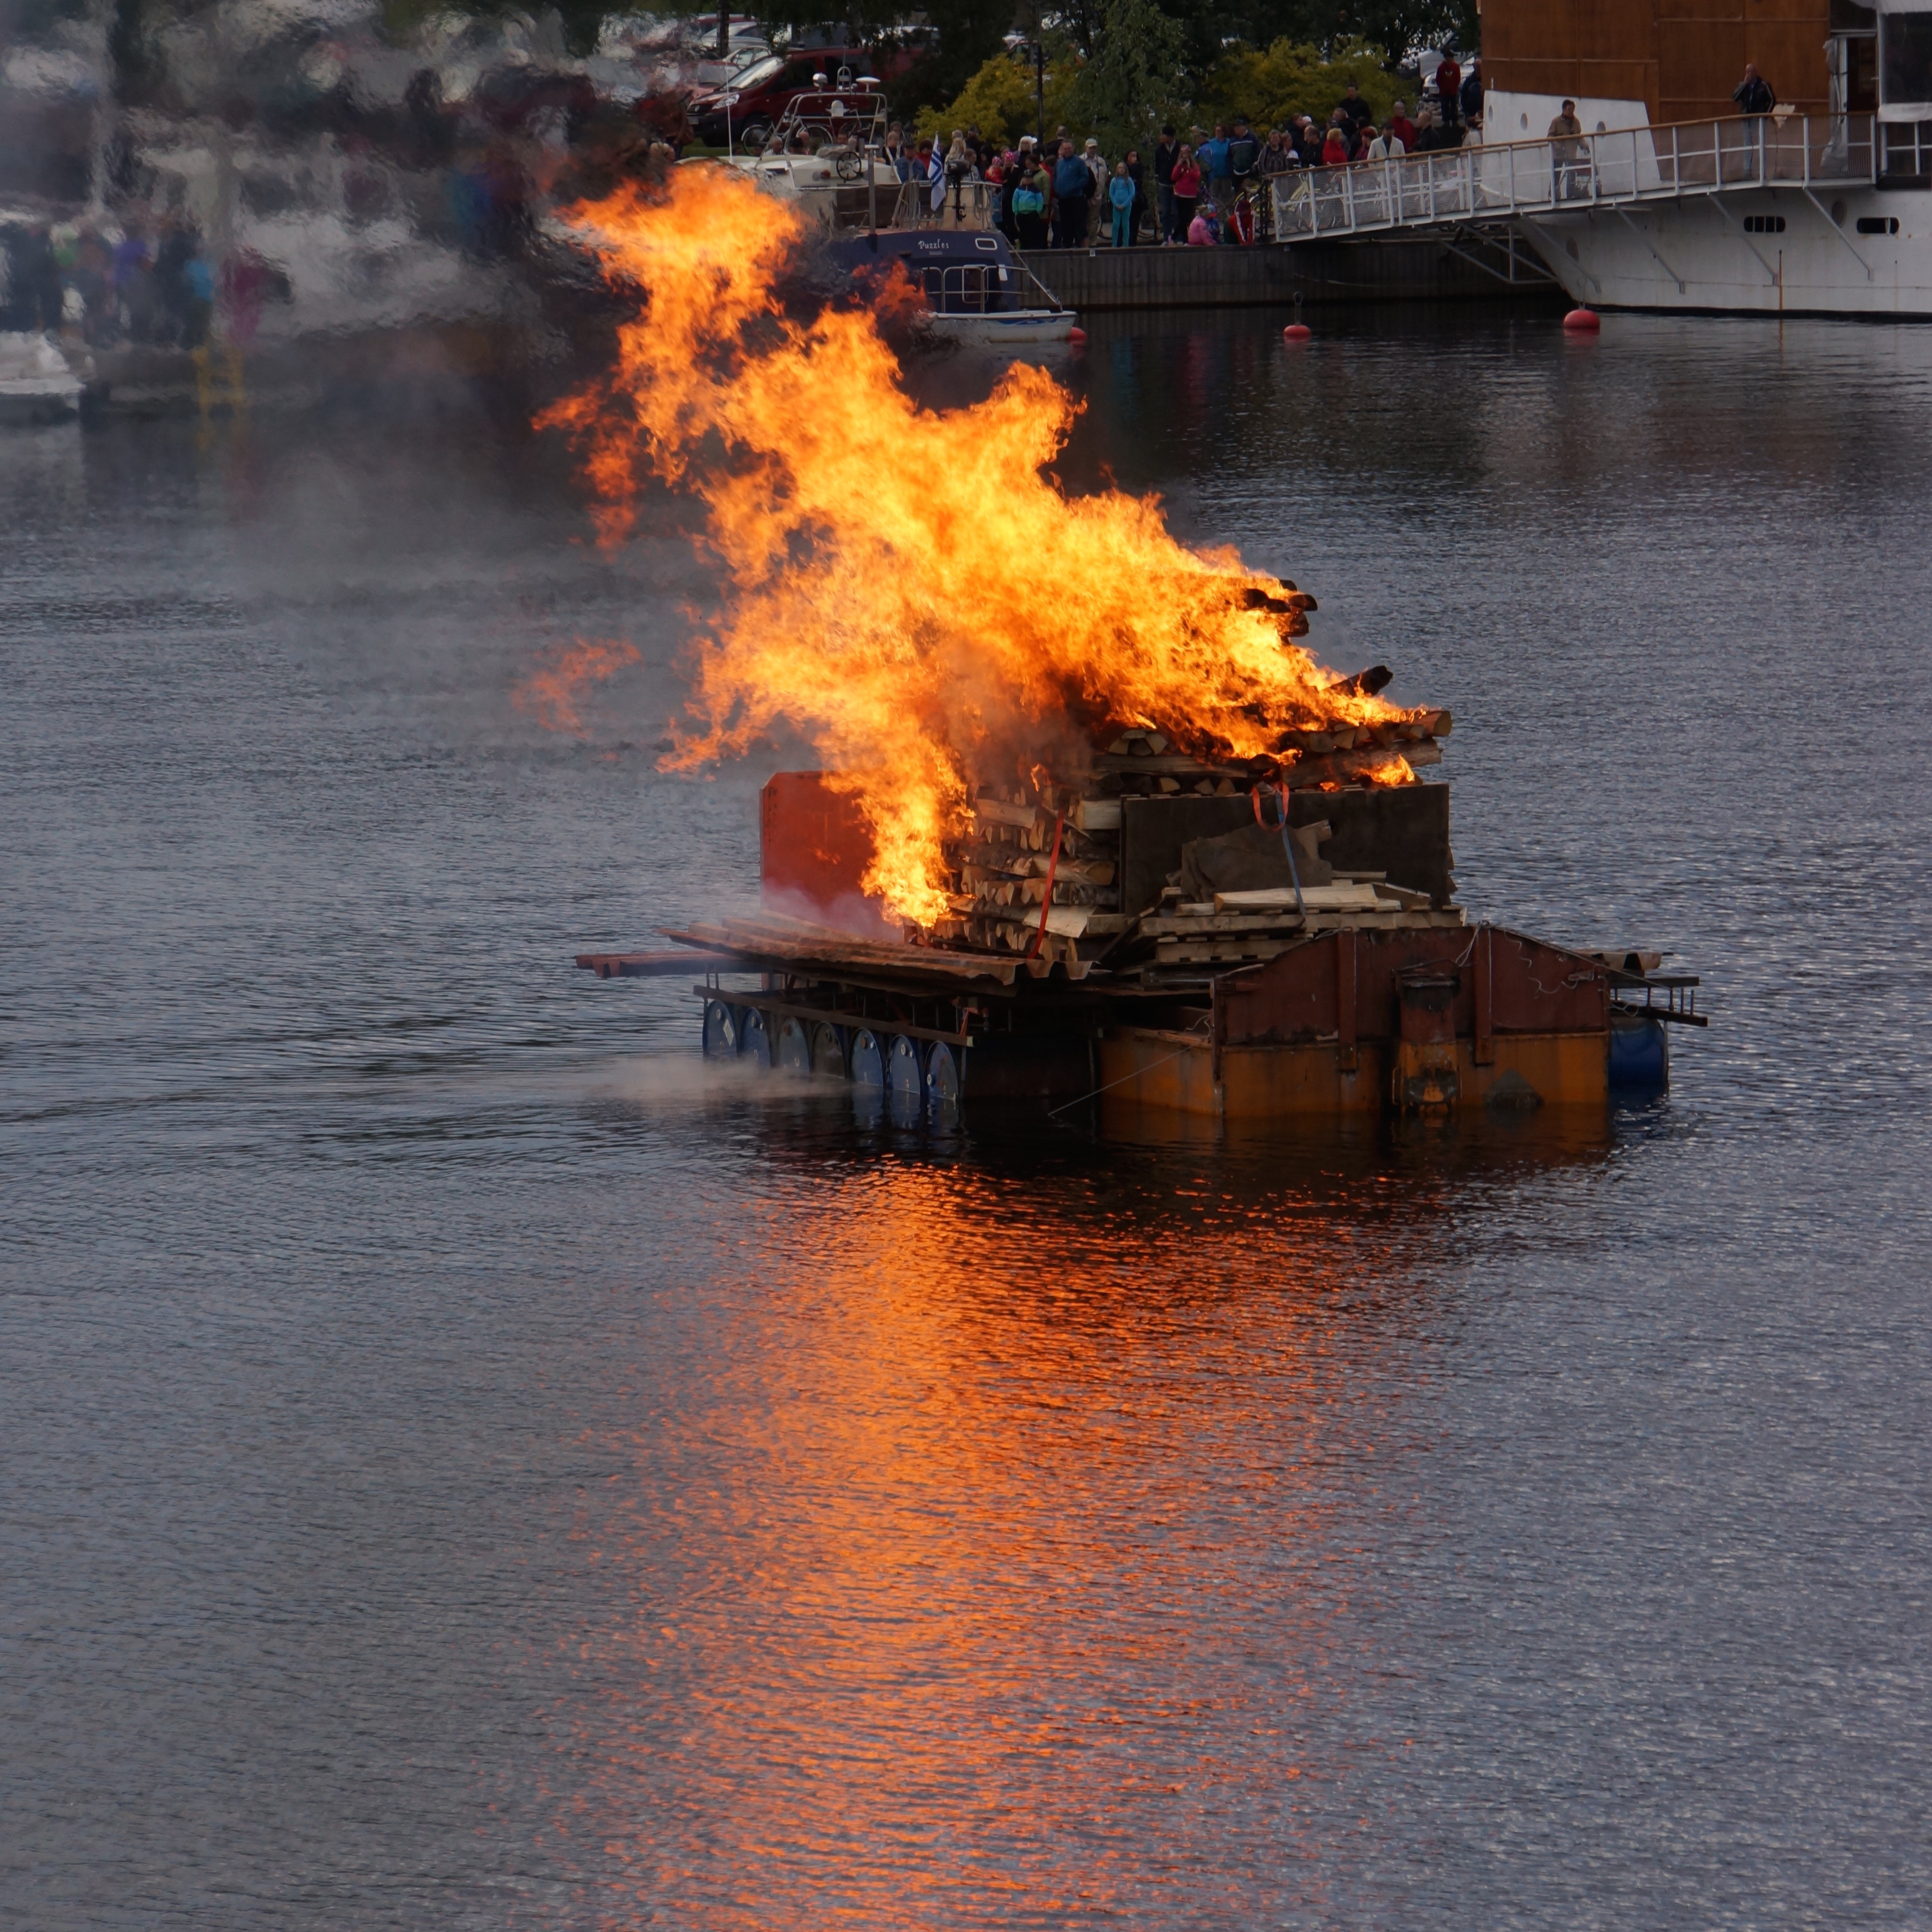
asphalt, reflection, vehicle, fire, bonfire, burn, midsummer, finnish, mikkeli, the height of summer celebration, public event